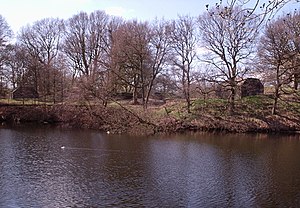
Den hollandske vandlinje / Data / Forsvarsværker og befæstede byer langs (den nye) vandlinje
Den Hollandske vandlinje er en række af forsvarsanlæg knyttet til kanaler og floder i Nederlandene planlagt af Morits af Nederlandene først i det 17. århundrede og anlagt af hans halvbror Hendrik. Ved oversvømmelse via kanaler og floder kunne hele anlægget stort set afskære hjertet af de Forenede Nederlande og efterlade det som en ø, adskilt fra kontinentet.